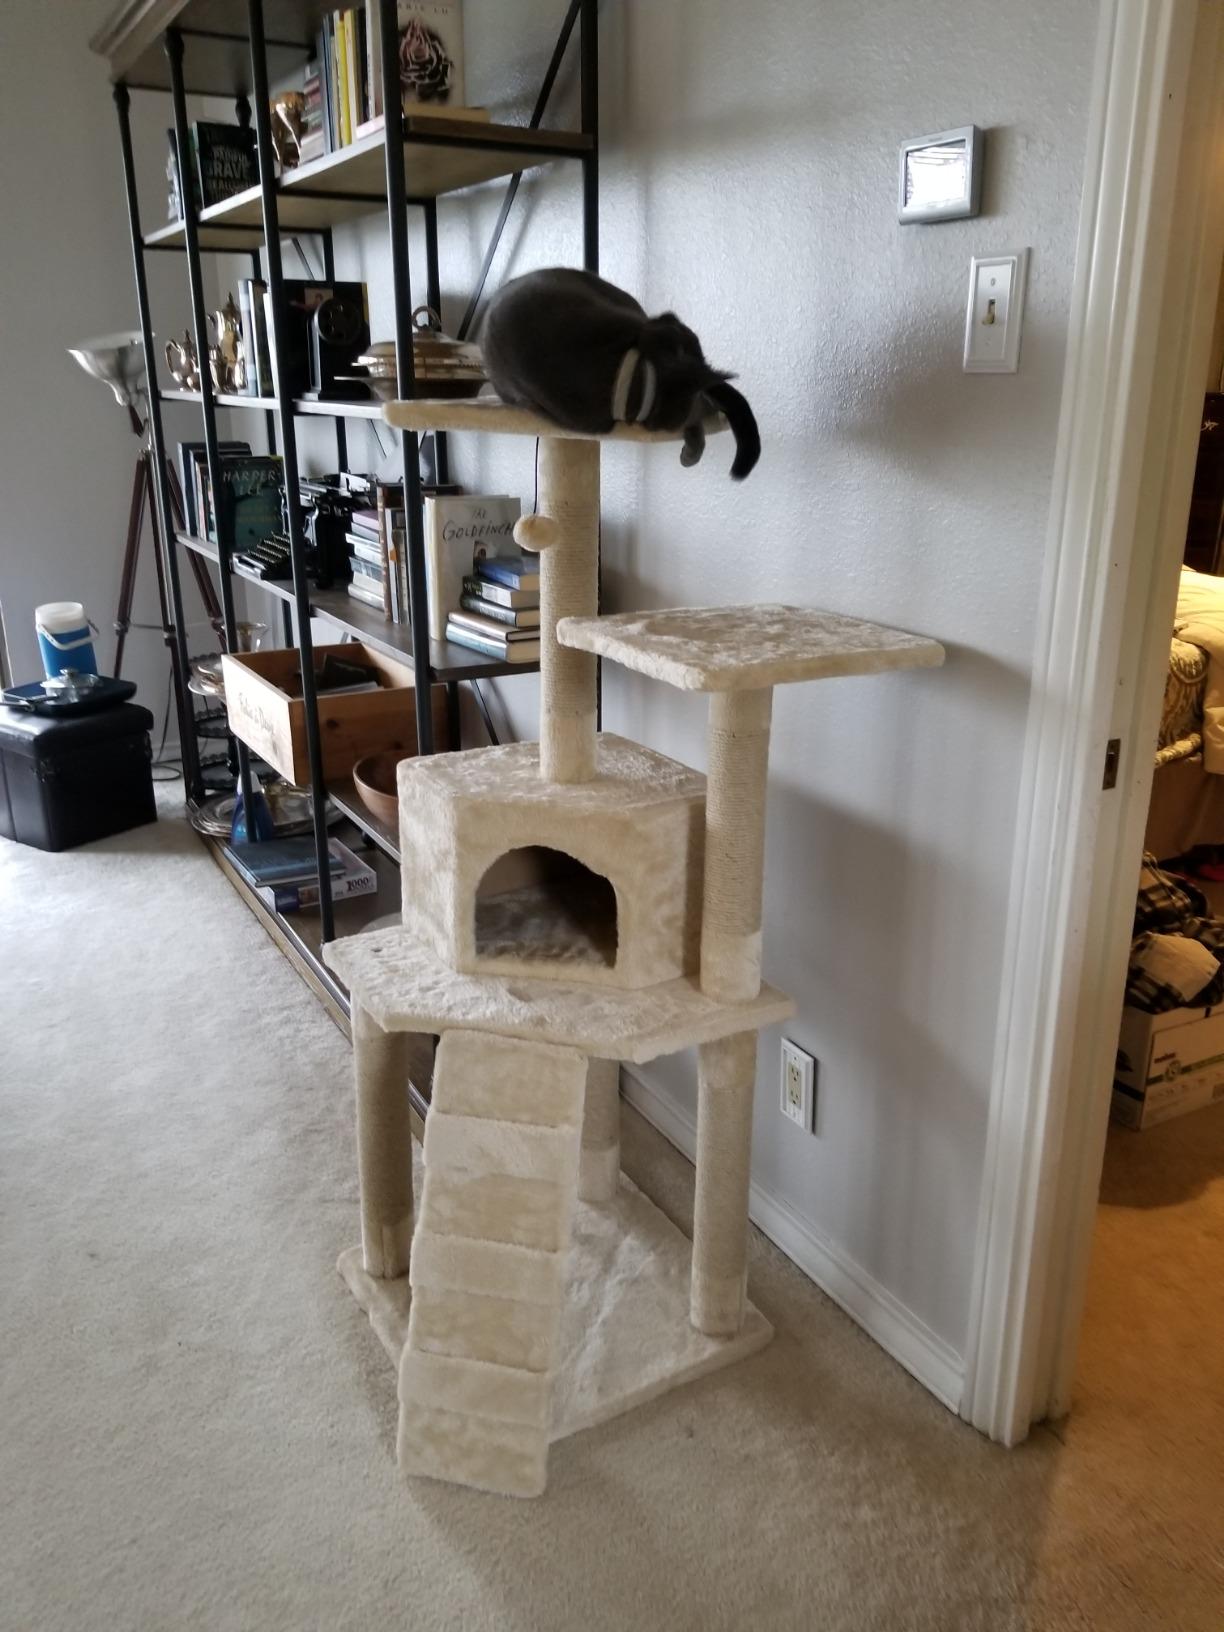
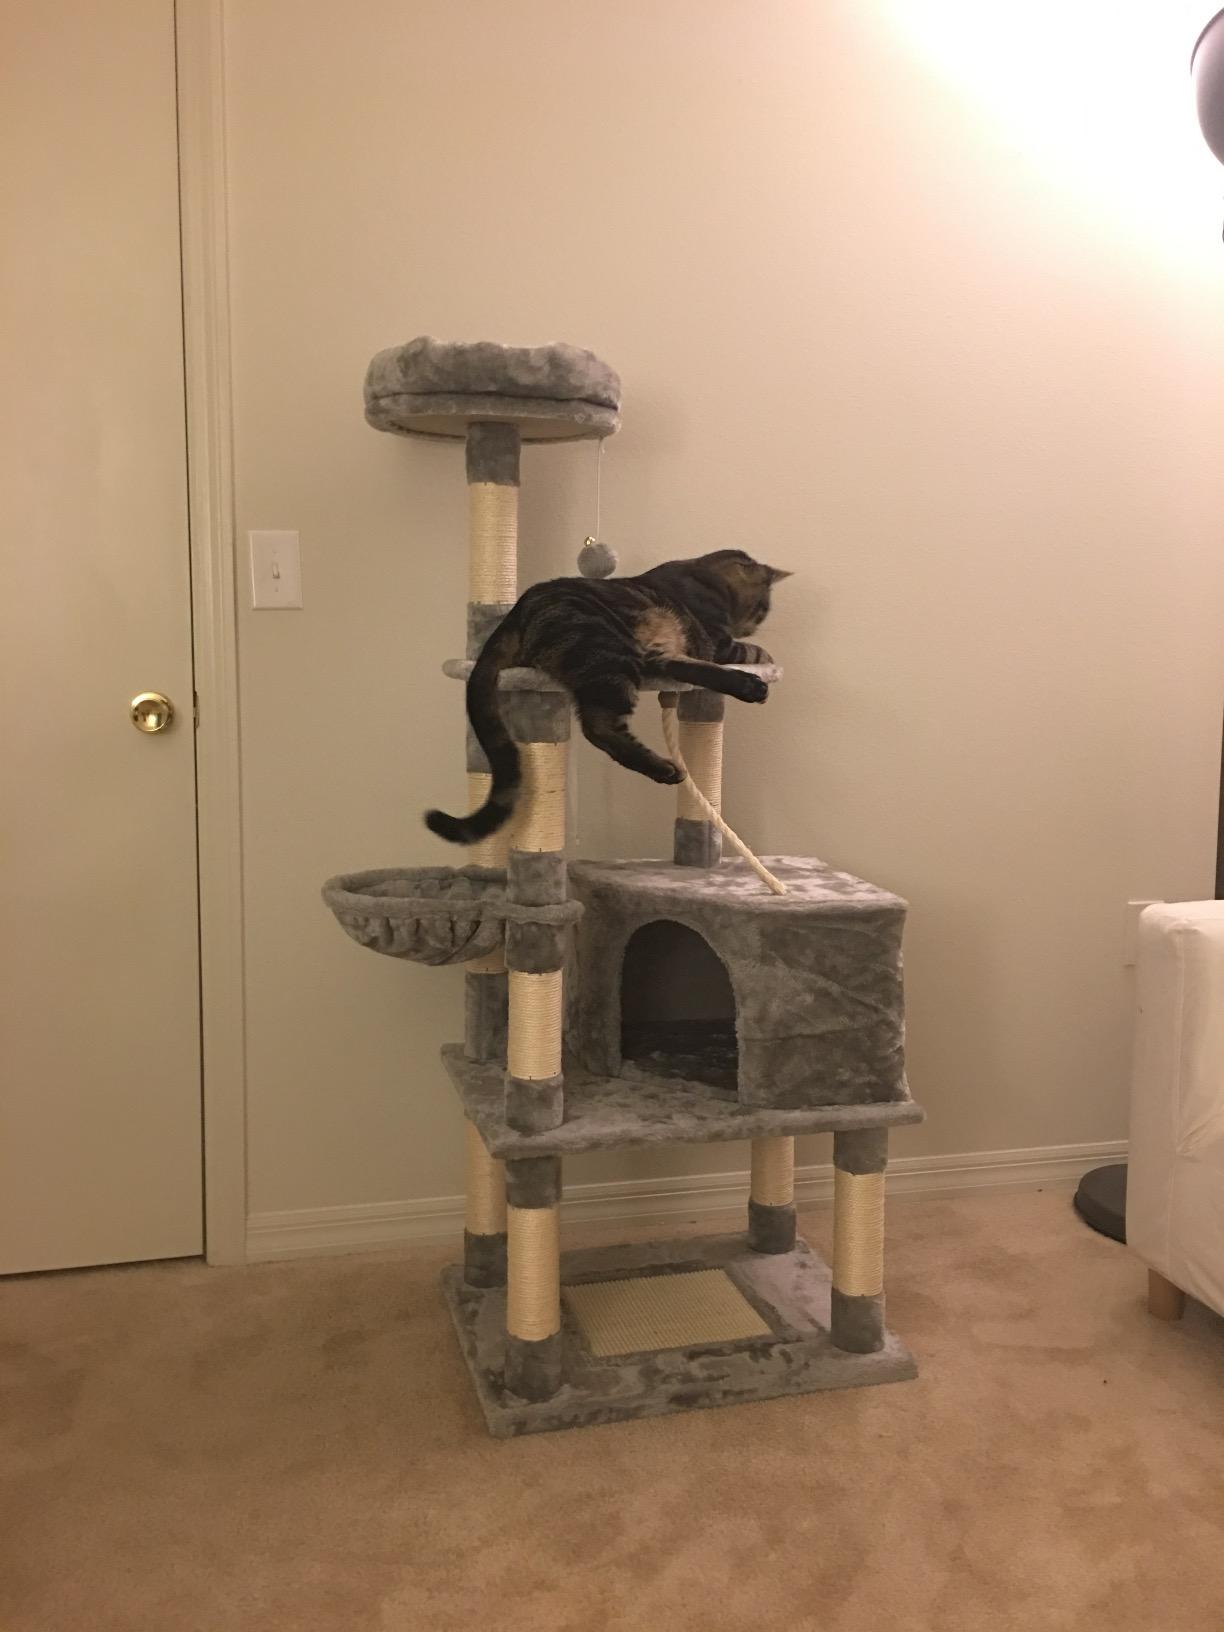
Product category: items_cat tree
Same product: no